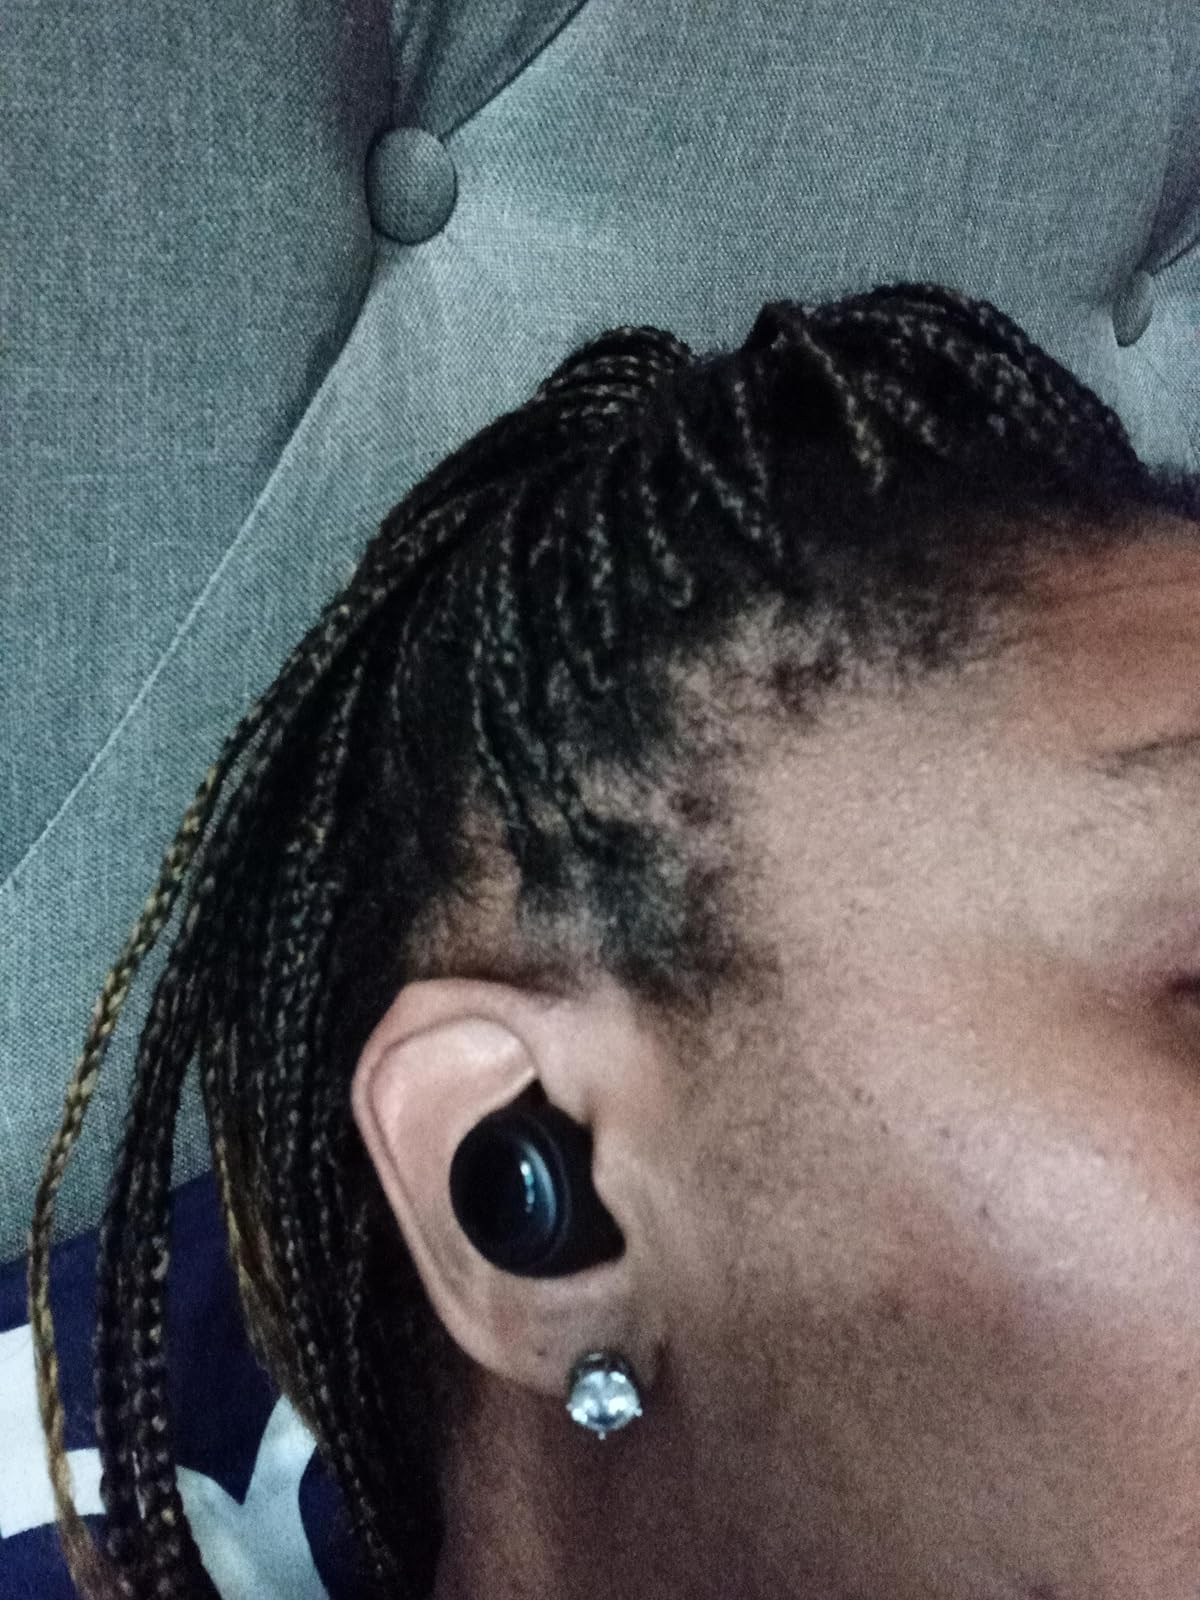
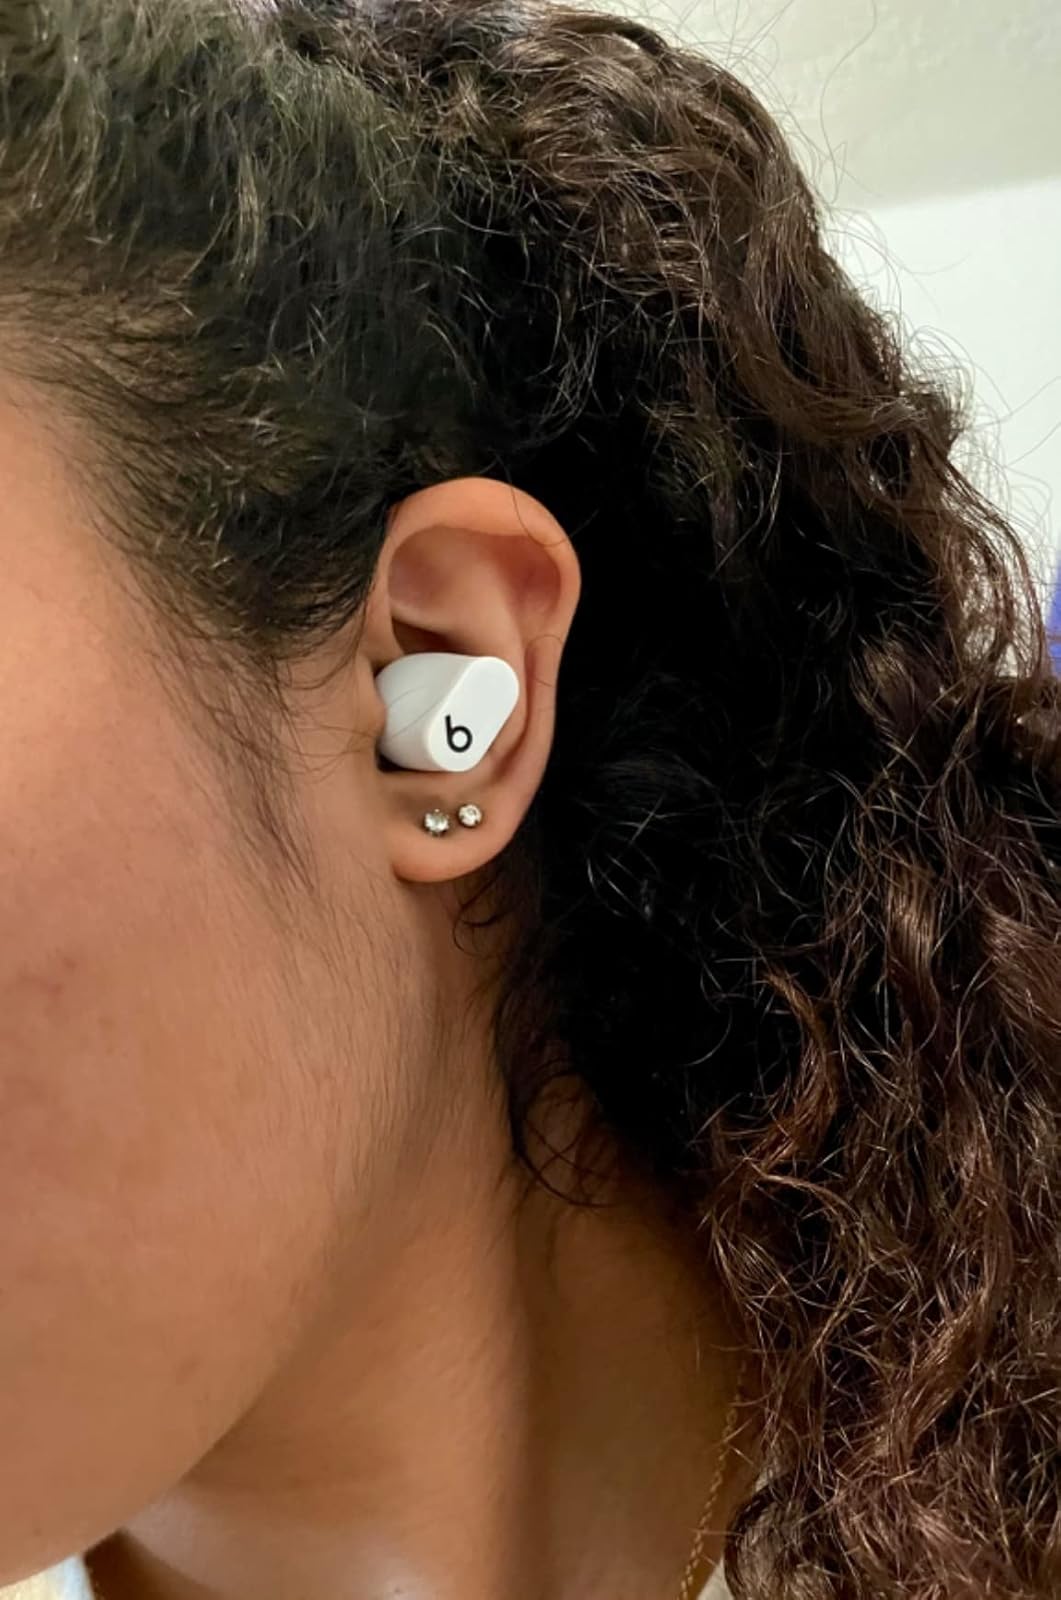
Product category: earbuds
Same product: no